Larbert

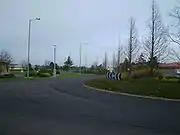
Central Business Park is home to a range of light service industries.

Today, Larbert is home to a range of light service industries. In 1992, of the former RSNH site, on the northern flank of Larbert close to the A88 road, was developed into a business park. The site became known as 'Central Park'. Its first occupant was the US-based data storage corporation Exabyte, which opened in late 1992 and employed 80 workers. Towards the end of the following year, three more high tech firms arrived, which gave Central Park a combined floorspace of .